Walter fitz Alan

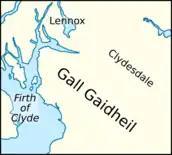
Some twelfth-century lordships, created by David I and Malcolm IV, appear to have carved out of territories previously occupied by the Gall Gaidheil. Somairle may have attempted to regain these lands from the Scots.

If Eschina indeed possessed an inherited claim to Mow, it is possible that Walter's grant of this territory was given from the king in the context of Walter's marriage to her. The fact that Uhtred seems to have had a son and a brother could be evidence that the king had overridden the inheritance rights of Uhtred's male heirs. On the other hand, an alternate possibility is that Eschina only possessed rights to Mow as a result of her marriage to Walter.